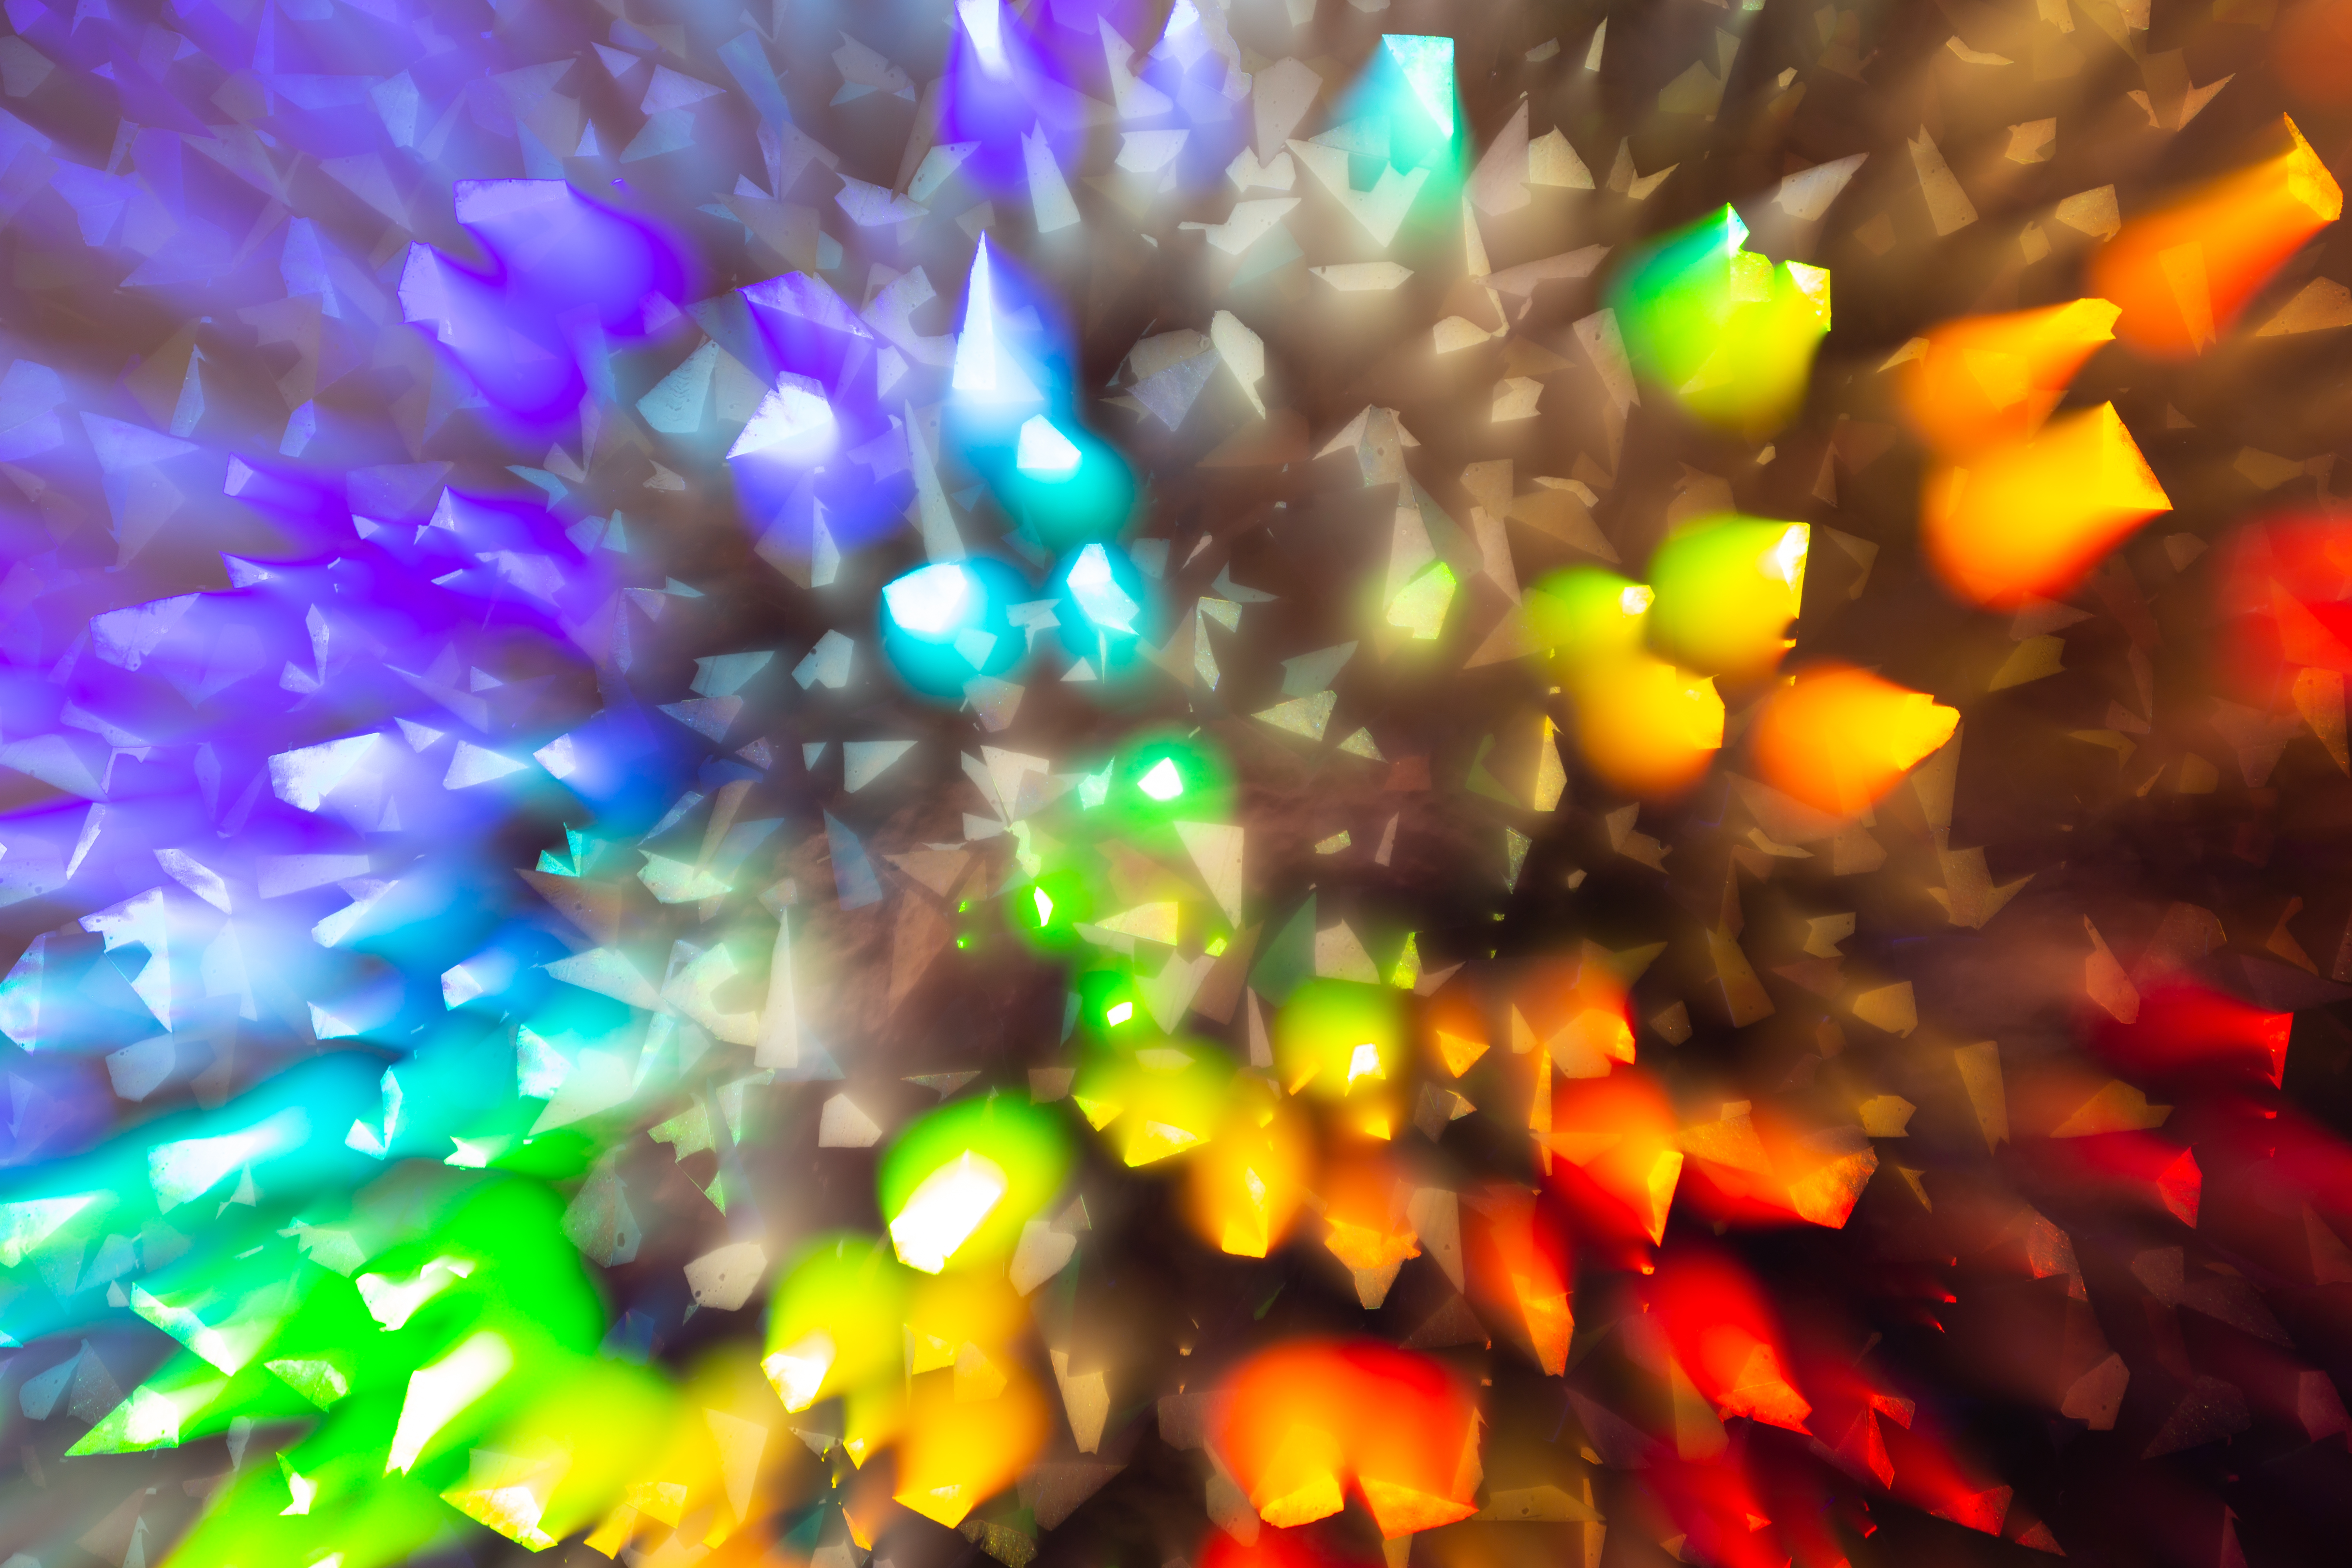
light, graphics